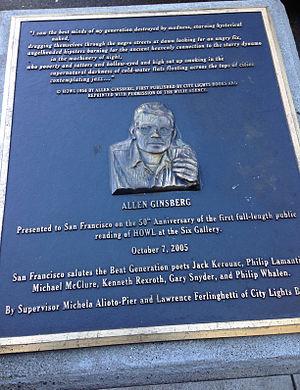
La Lecture publique à la Six gallery du 7 octobre 1955 est un évènement littéraire important de la Beat generation et de la Renaissance de San Francisco.